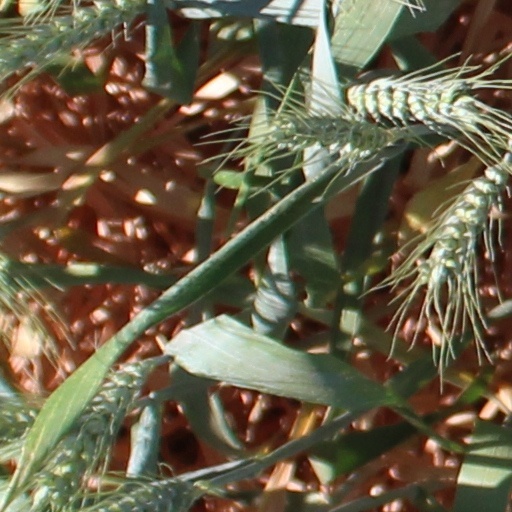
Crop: wheat